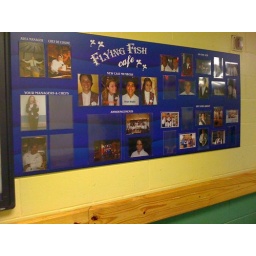
This board is right outside the door from backstage into the fish by our schedules